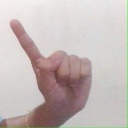
अक्षर: ए